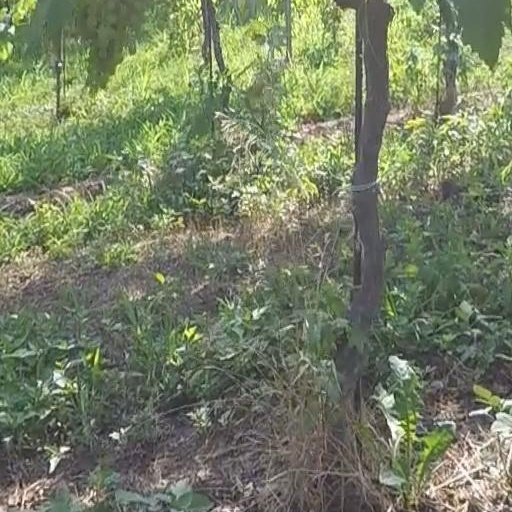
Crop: grape